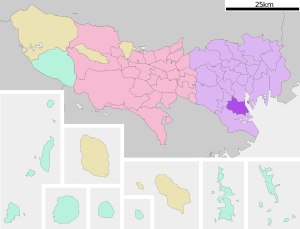
Shinagawa
Shinagawas beliggenhed i Tokyo
Shinagawa er et af Tokyos 23. bydistrikter. På engelsk kalder Shinagawa sig selv for Shinagawa City.